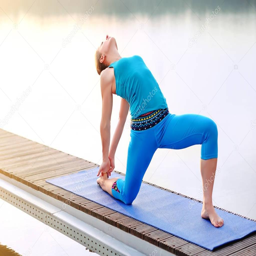
sunrise stretching exercises near the river